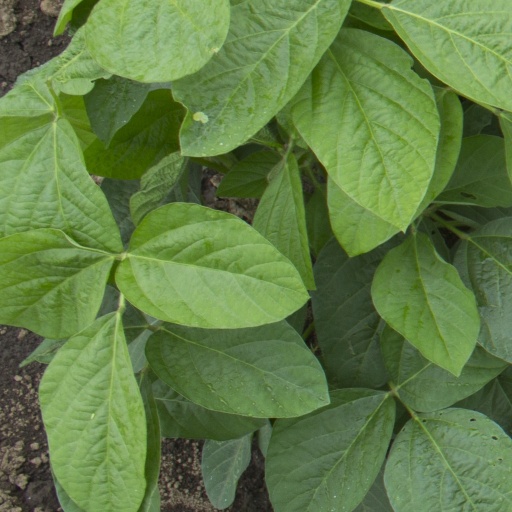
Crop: soybean